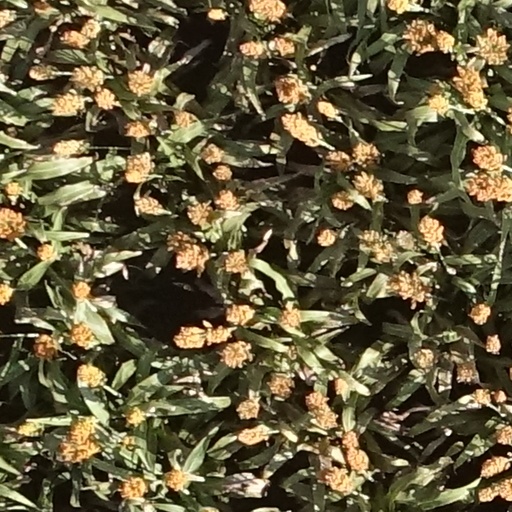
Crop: sorghum